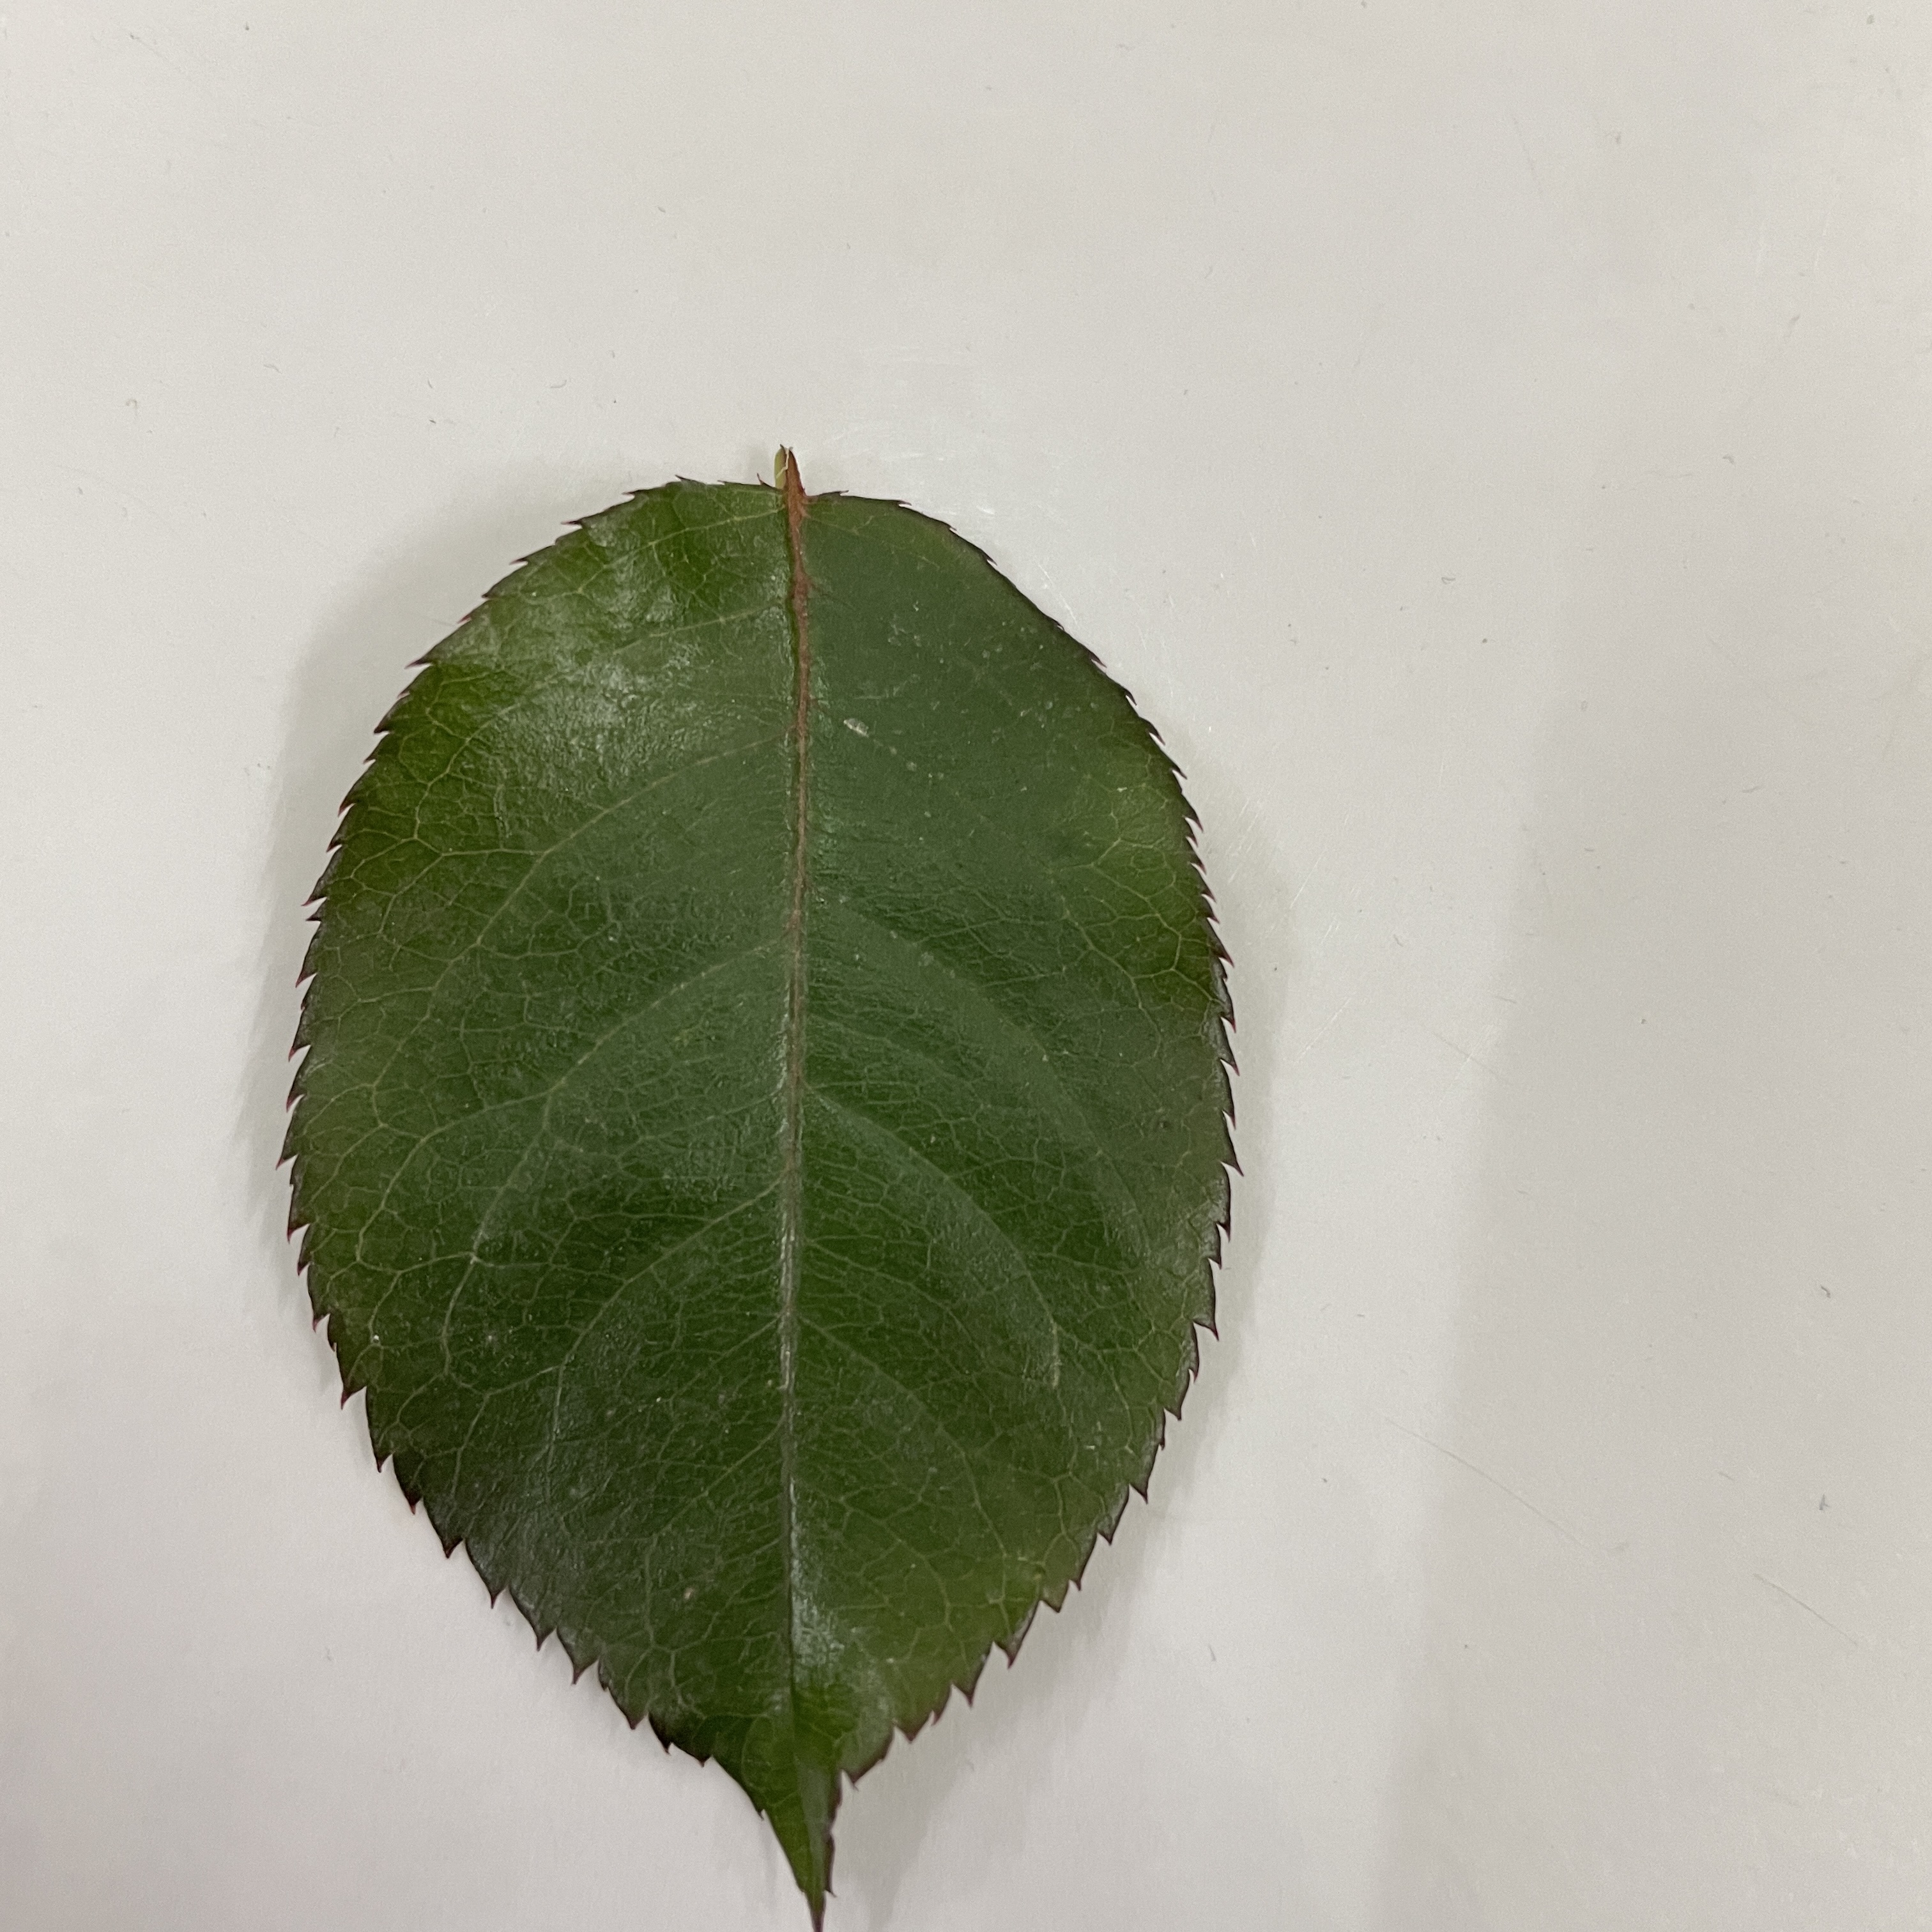
Label: Healthy Leaf